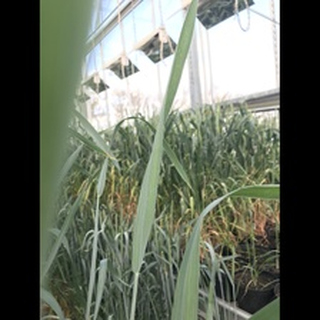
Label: healthy_wheat